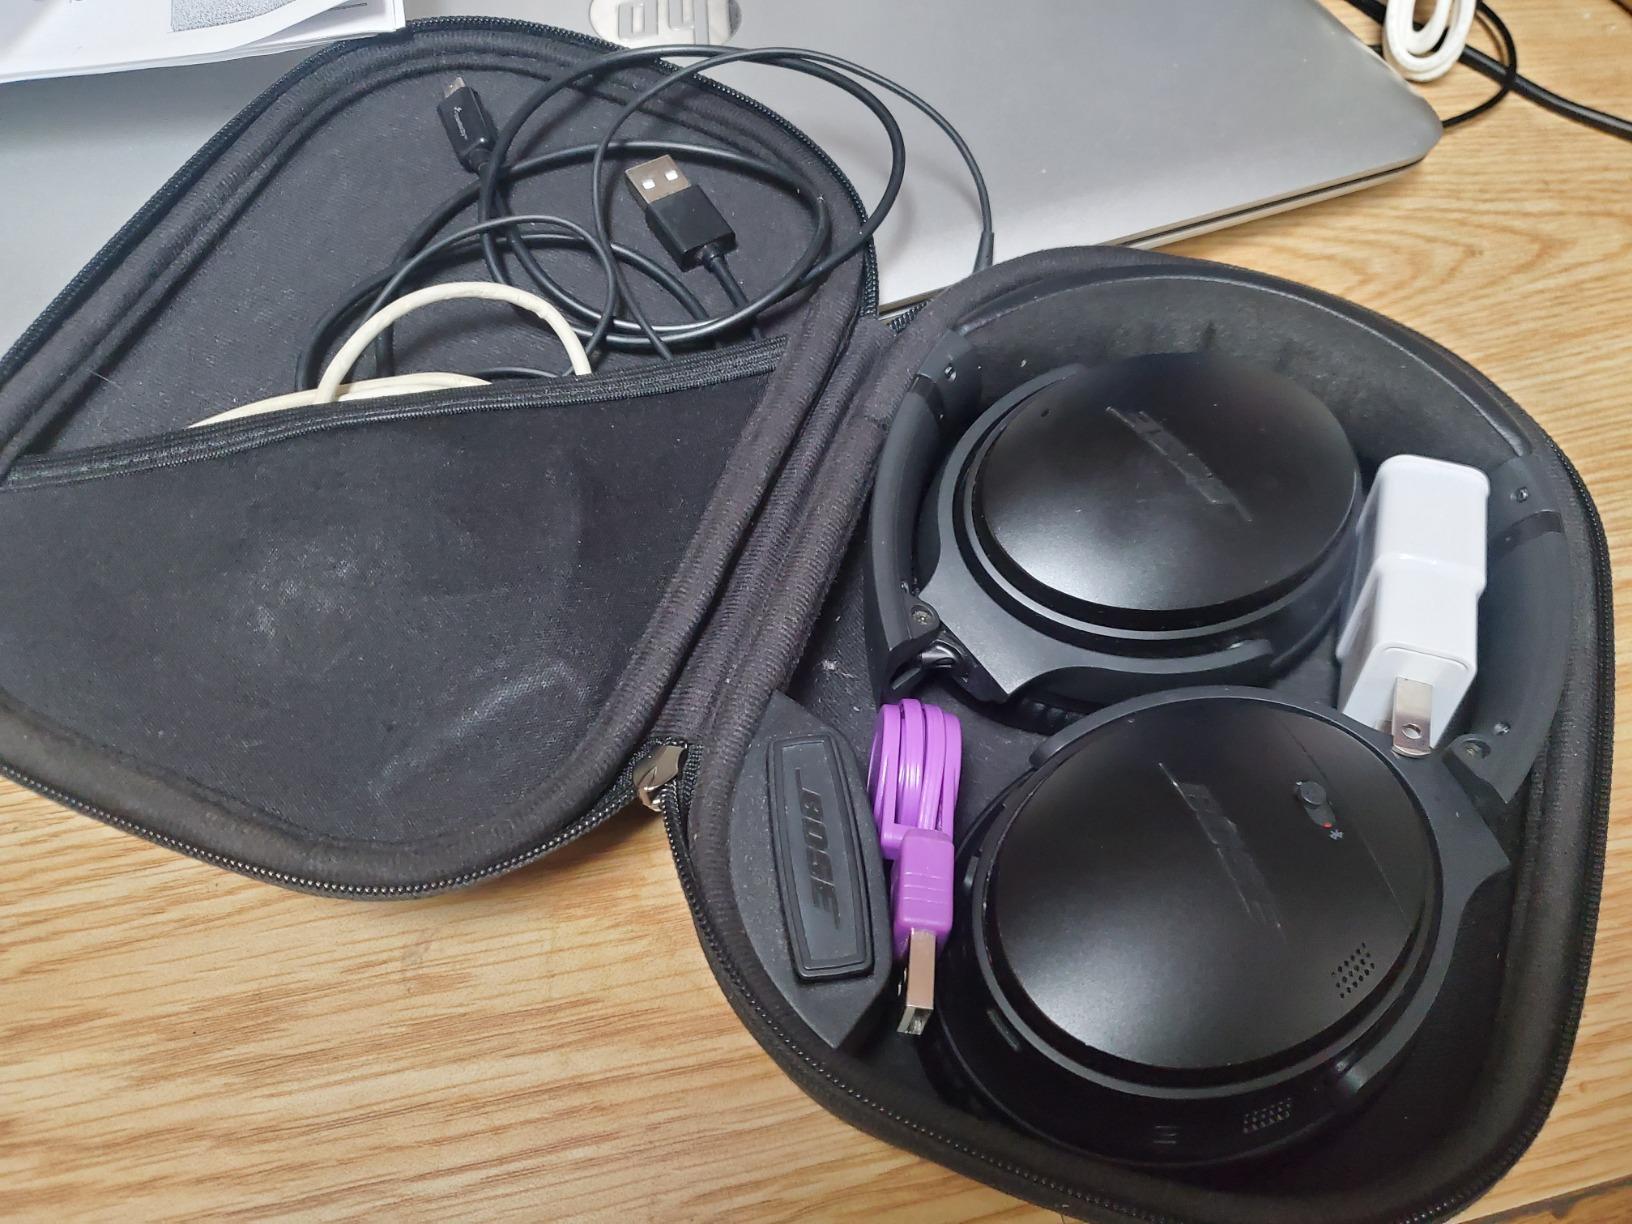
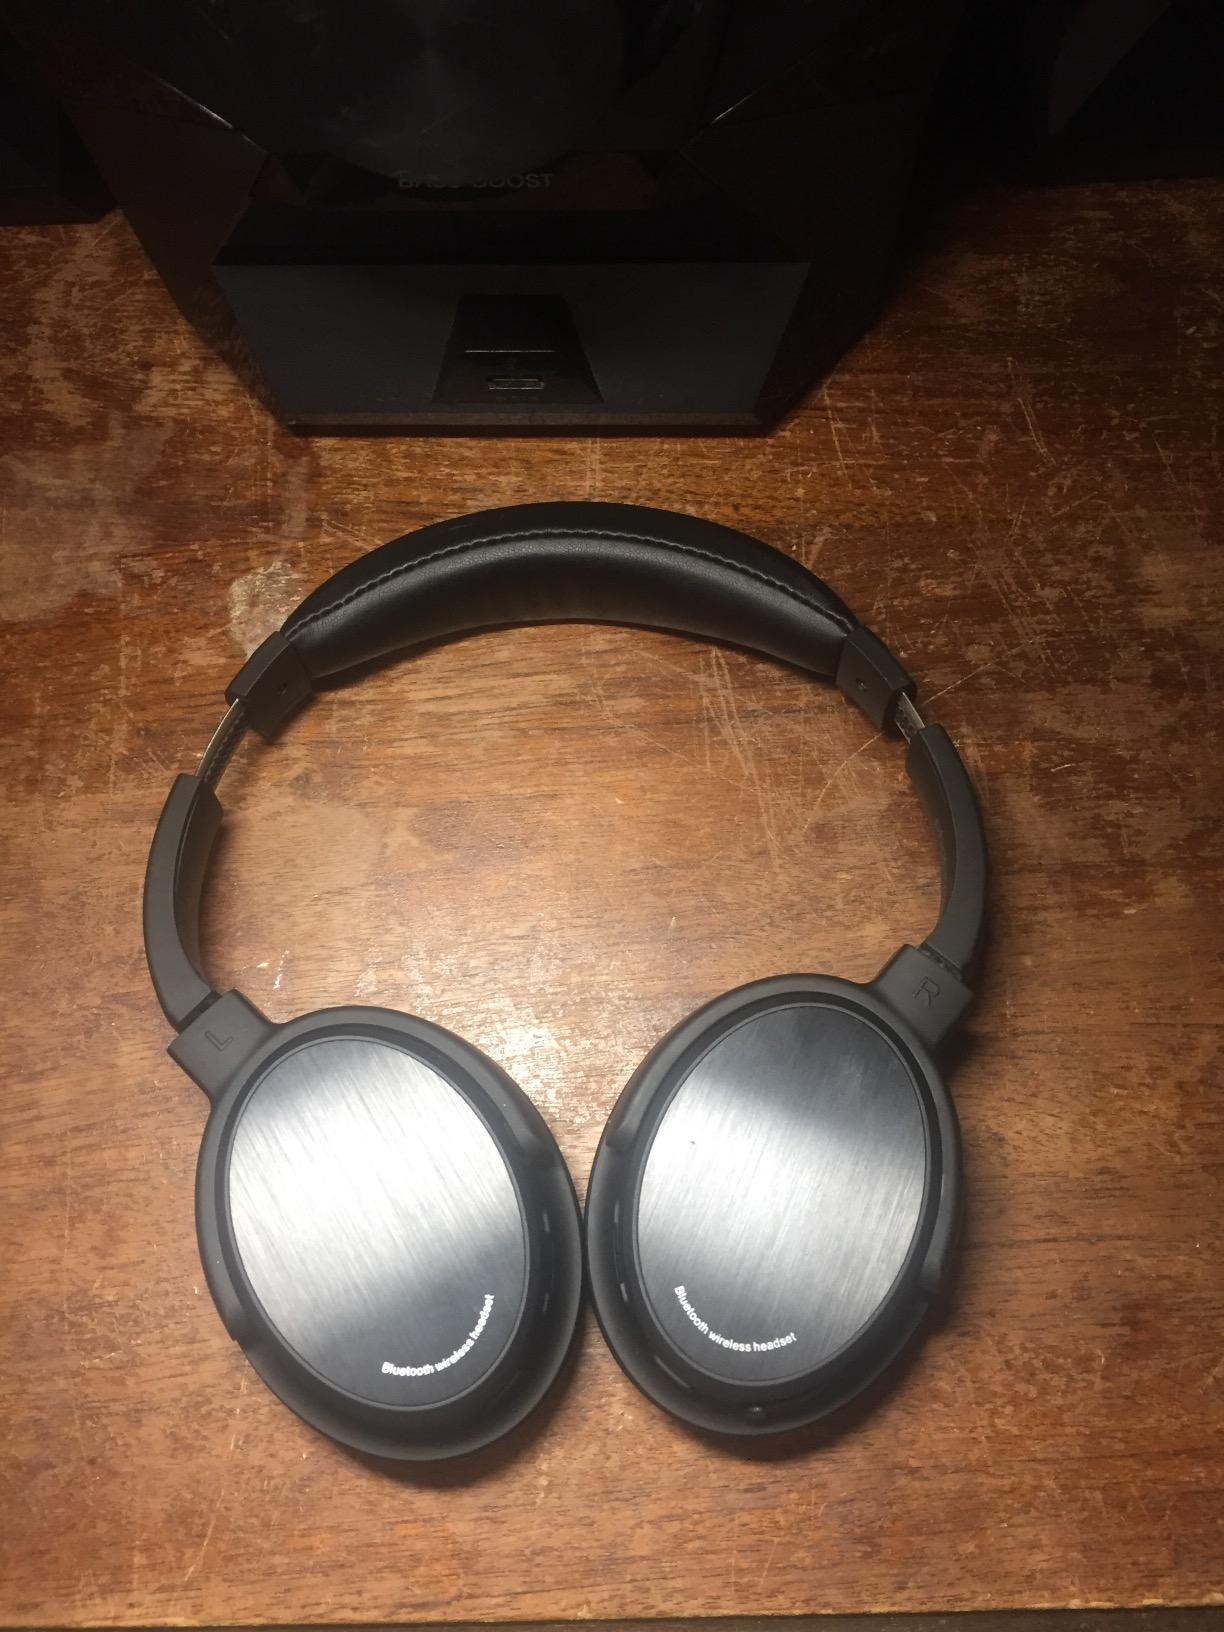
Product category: headphones
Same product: no